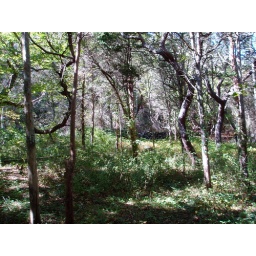
Old stone wall in the woods